Tammerkoski

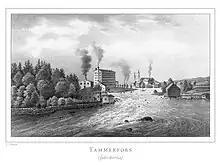
Tammerkoski illustrated in Finland framställdt i teckningar (1845-1852)

In 1775, King Gustav III of Sweden travelled to Finland and signed the charter of foundation for Tammerkoski, a city later renamed to Tampere. A wooden bridge over the Tammerkoski was constructed in 1807. This was later replaced by an iron bridge in 1884 and an iron-concrete bridge named Hämeensilta in 1929. For motor vehicle use, many other bridges have since been built. These include Ratinan silta, Satakunnansilta and Paasikivensilta. For light traffic use, there are Ratinan suvannon silta and Patosilta. There is also a two-track railroad bridge.